Chin Lin Sou

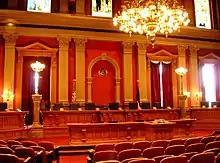
Old Supreme Court, Colorado State Capitol, showing a portion of the stain glass windows of historical Coloradans

On October 31, 1880, a group of white people started a riot against the Chinese. One man, Sing Lee, was murdered. Anyone that looked Chinese was attacked and Chinese businesses were destroyed. Many Chinese moved out of Denver to larger cities, like Chicago. At its height, there were more than 3,000 Chinese residents in Denver. The number of Chinese in Denver dropped from 980 in 1890, to 110 residents by 1940, and only three families later in the 1940s.